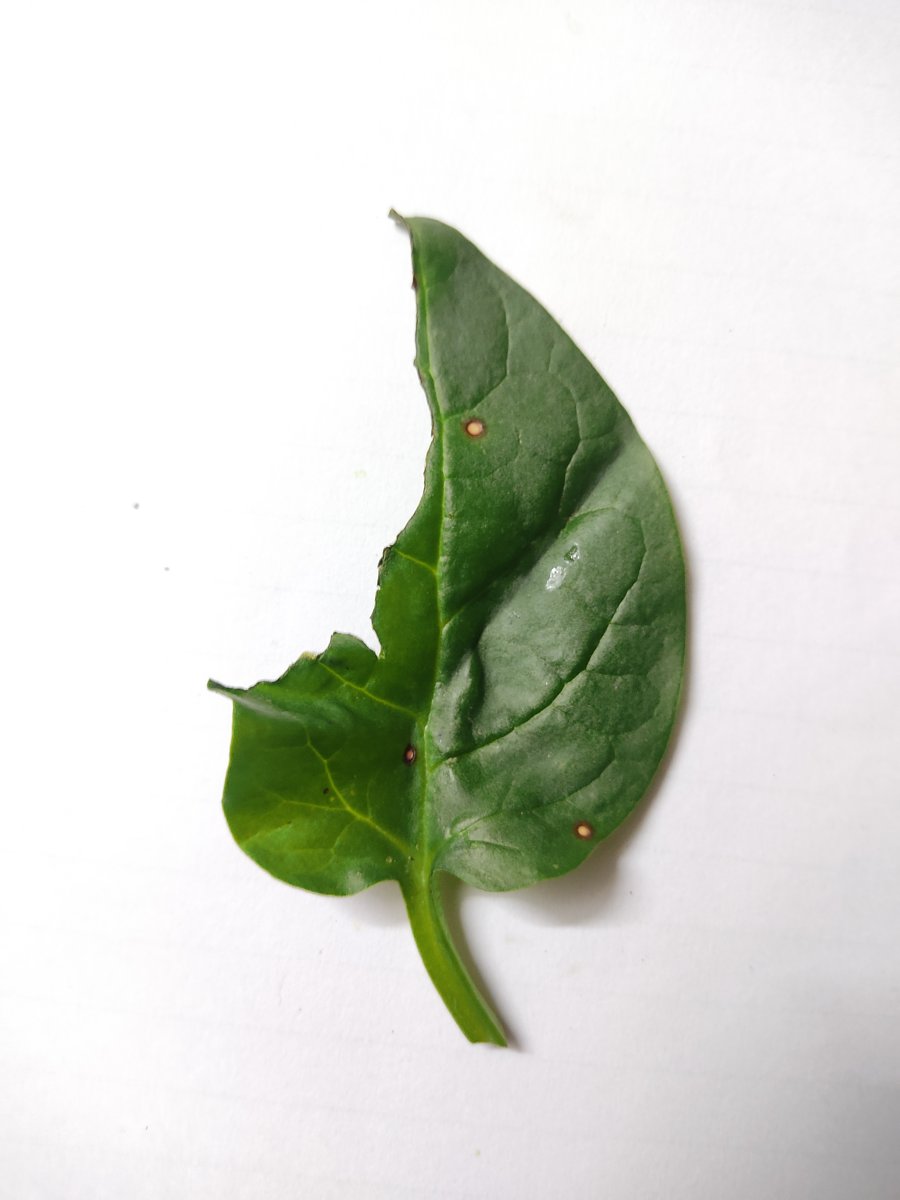
Label: Bacterial-Spot